Onsen

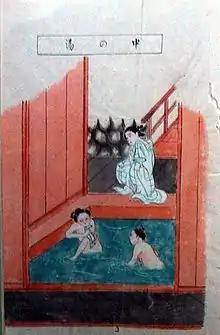
Guidebook to Hakone from 1811

The presence of an "onsen" is often indicated on signs and maps by the symbol ♨, the kanji ("yu", meaning "hot water"), or the simpler phonetic hiragana character ゆ ("yu").